Music of Pyotr Ilyich Tchaikovsky

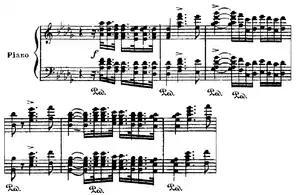
Main theme of the First Piano Concerto, (piano part)

Altogether, Tchaikovsky wrote four concertos (three for piano, one for violin), two "concertante" works for soloist and orchestra (one each for piano and cello) and a couple of short works. The First Piano Concerto, while faulted traditionally for having its opening melody in the wrong key and never restating that tune in the rest of the piece, shows an expert use of tonal instability to enhance tension and increase the tone of restlessness and high drama. The Violin Concerto, one of Tchaikovsky's freshest-sounding and least pretentious works, is filled with melodies that could have easily come from one of his ballets. The Second Piano Concerto, more formal in tone and less extroverted than the First, contains prominent solos for violin and cello in its slow movement, giving the impression of a "concerto grosso" for piano trio and orchestra. The Third Piano Concerto, initially the opening movement of a symphony in E flat, was left on Tchaikovsky's death as a single-movement composition. Tchaikovsky also promised a concerto for cello to Anatoliy Brandukov and one for flute to Paul Taffanel but died before he could work on either project in earnest.